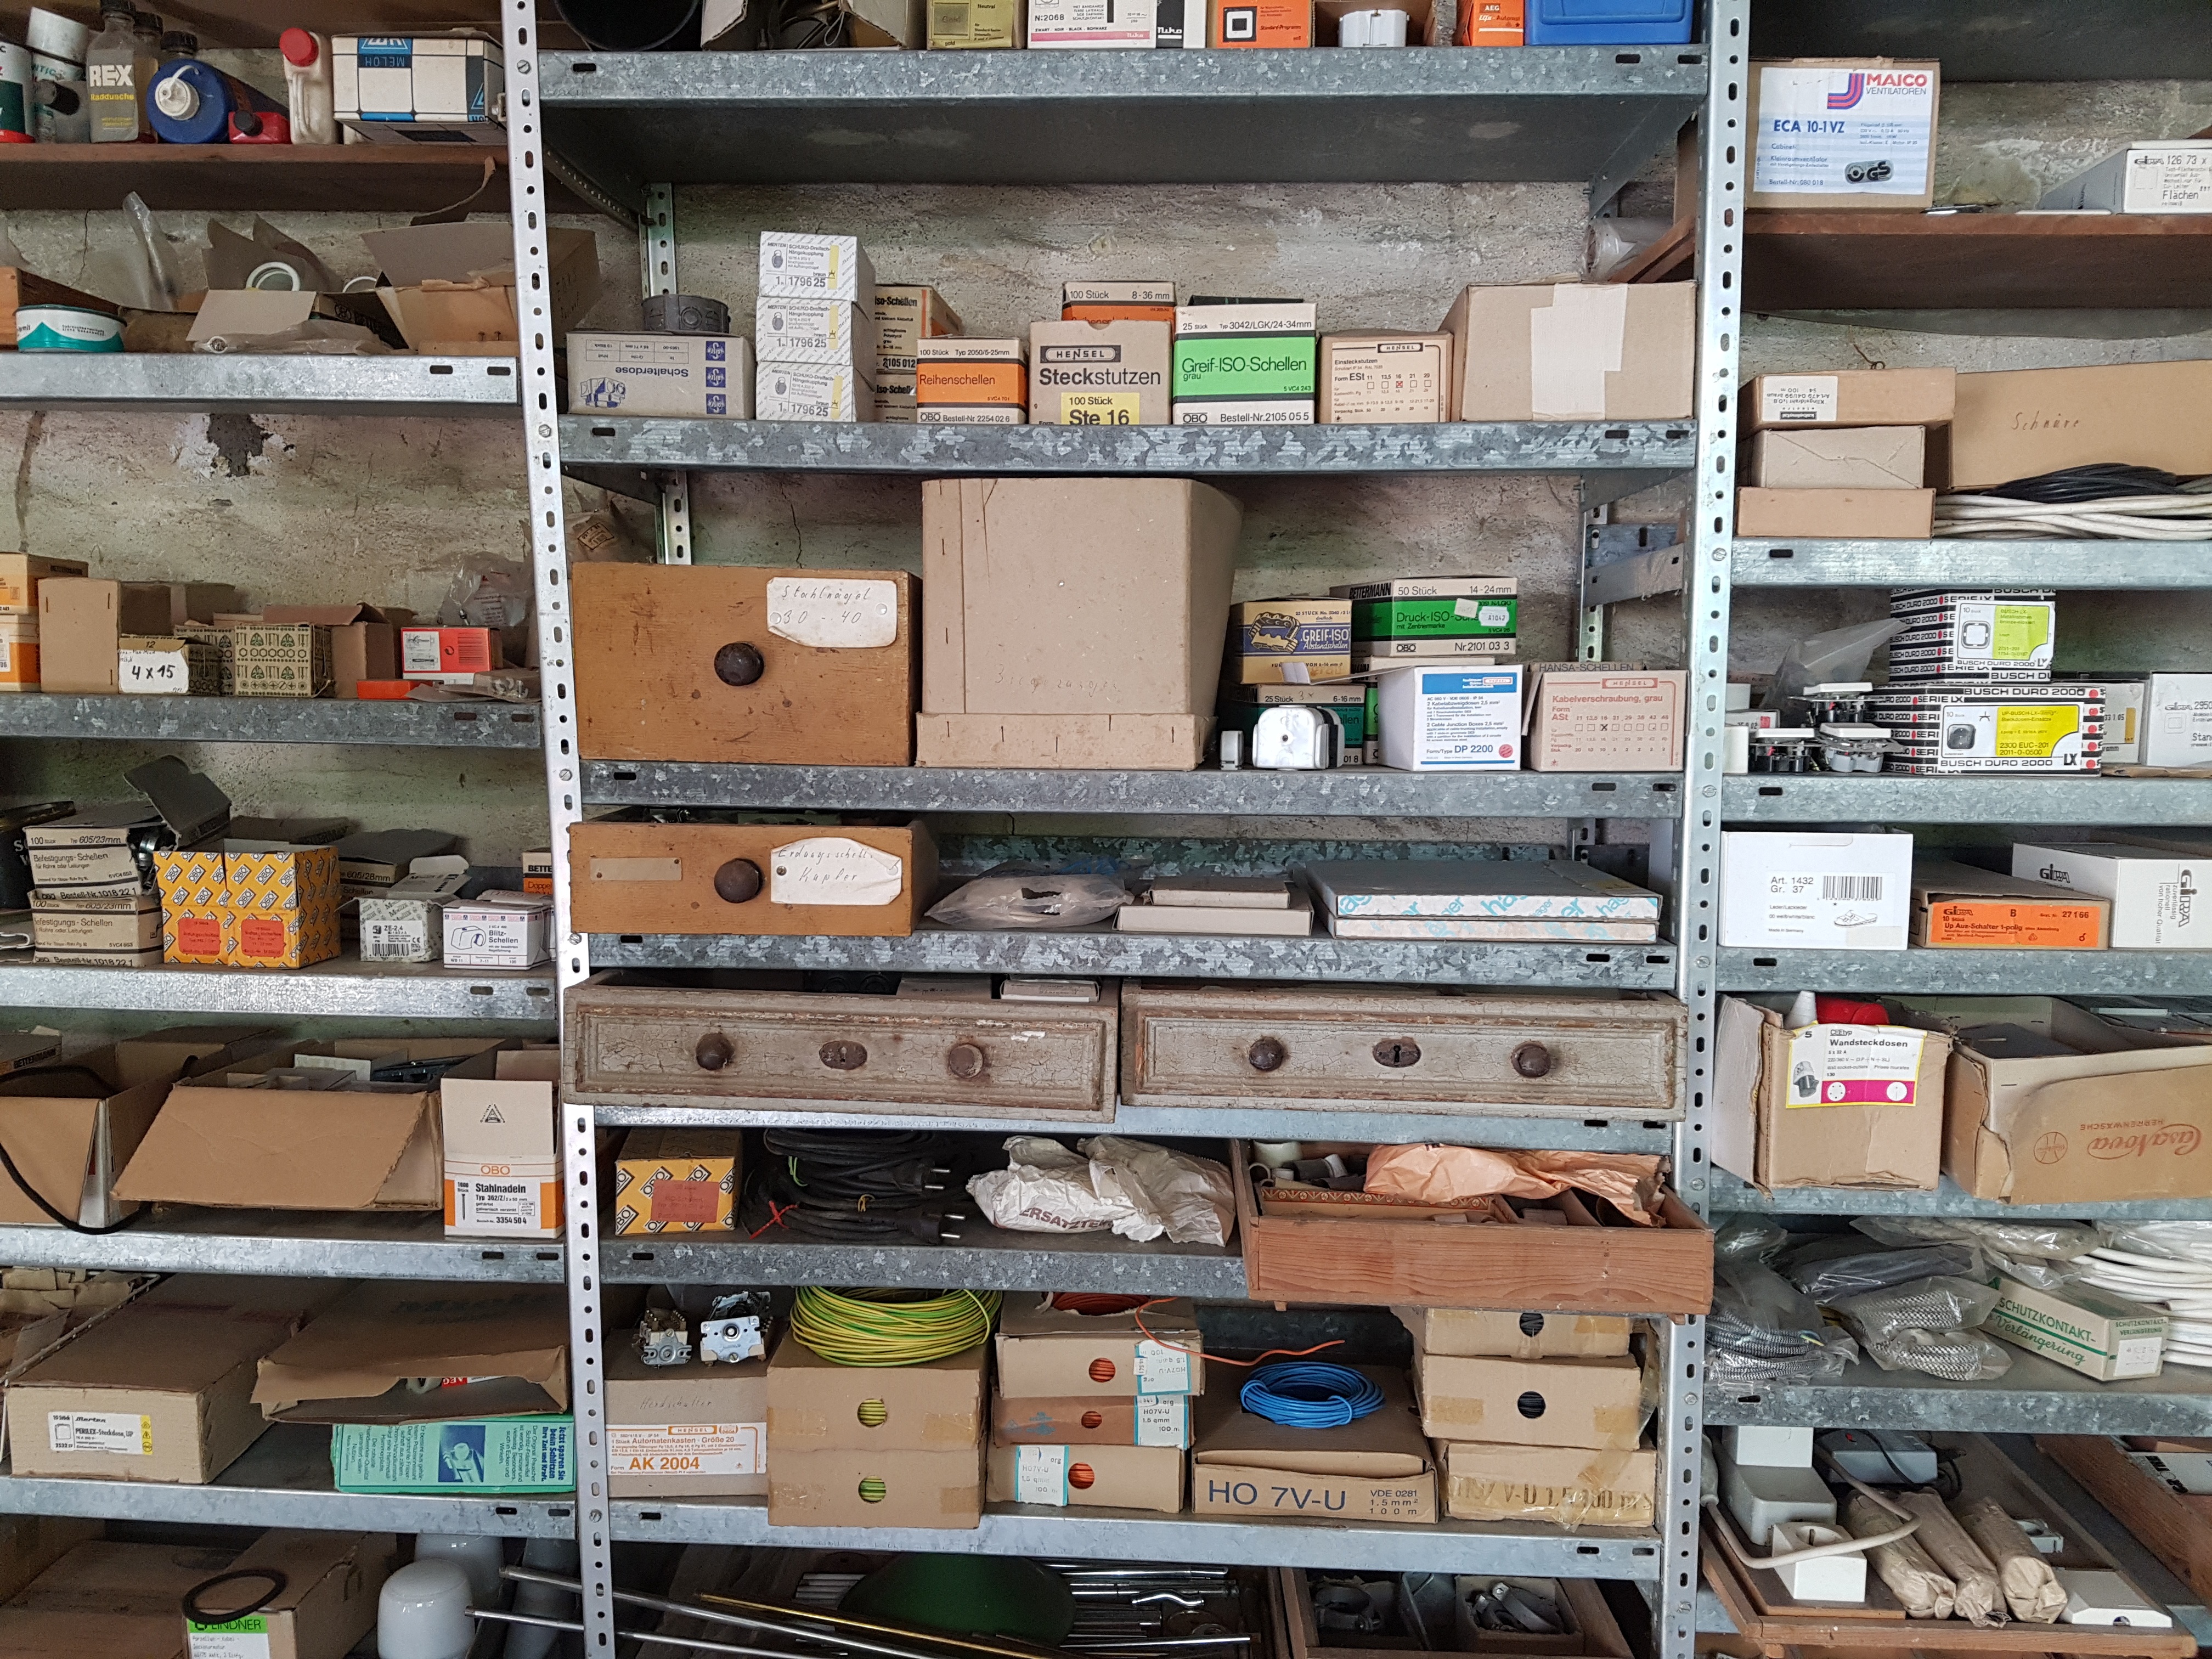
work, wood, old, workshop, repair, shelf, profession, craft, furniture, room, art, accessories, nostalgic, past, spare parts, goods, cleaned up, inventory, sorted